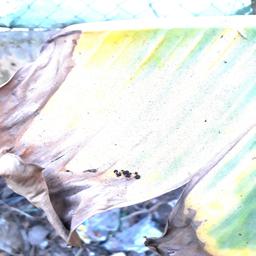
Label: POTASSIUM DEFICIENCY